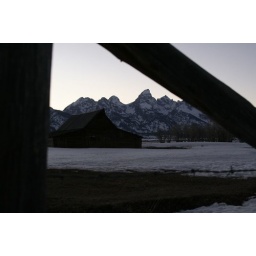
Through the fence sits the barn that is always shadowed by the great Grand Teton